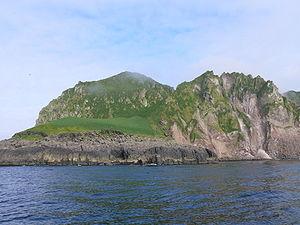
L'île Koniuji est une île des Shumagin dans le golfe d'Alaska en Alaska.